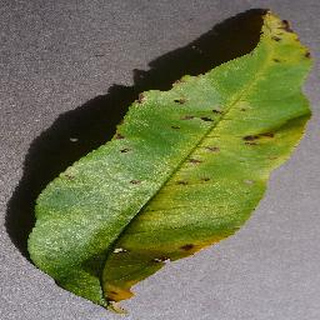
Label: peach_bacterial_spot